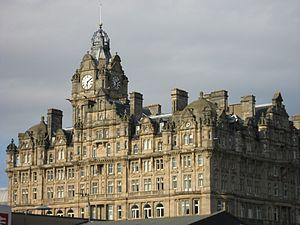
L'Hôtel Balmoral est un palace cinq étoiles et une icône à Édimbourg, en Écosse, connu sous le nom de North British Hotel jusqu'à la fin des années 1980. Il se trouve idéalement placé au cœur même de la ville, à l'extrémité de Princes Street, la principale rue commerçante d'Édimbourg, à la jonction entre Old Town et New Town.